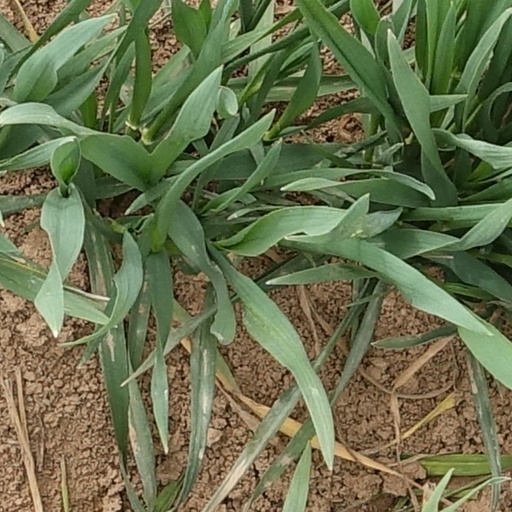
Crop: wheat